John Deere House

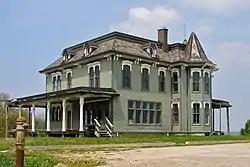

The John Deere House is a historic building located in Moline, Illinois, United States. The house, which is associated with industrialist John Deere, sits on the edge of a high bluff overlooking the Mississippi River Valley and the urban landscape below. It was declared a Moline Historic Landmark in 2002, and it was listed on the National Register of Historic Places in 2003.